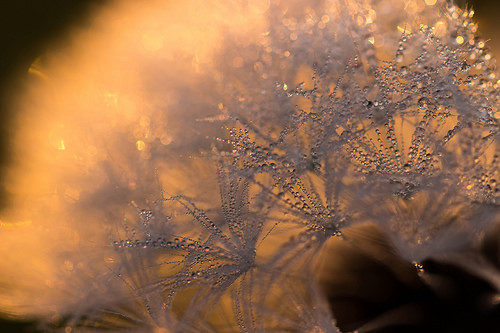
Flower: dandelion